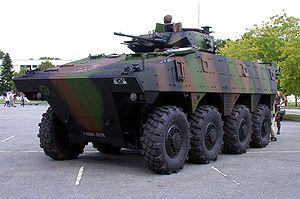
VBCI (Véhicule blindé de combat d'infanterie), moteur de 12 L de 550 cv, 8 roues motrices dont 4 directrices.
Le Véhicule blindé de combat d'infanterie est un véhicule de combat d'infanterie français tout-terrain à huit roues, conçu et fabriqué en France par Nexter Systems et par Renault Trucks Défense, qui est responsable de toute la partie mobilité de l'engin.
Nexter S.A. est un groupe industriel de l'armement appartenant à l'État français. Il fabrique du matériel militaire pour le combat terrestre, aéroterrestre, aéronaval et naval. Nexter résulte de la filialisation des différentes entités du groupe GIAT industries qui en devient la holding de tête. À sa création Nexter intégrait les filiales Systems, Munitions, Electronics et Mechanics.
Le régiment de marche du Tchad est un régiment d'infanterie VBCI de l'Armée de terre française. Il appartient aux troupes de marine. Depuis le 1ᵉʳ juillet 2010, il est implanté à Meyenheim, au sud de Colmar dans le Haut-Rhin, sur l'ancienne base aérienne 132.
Le véhicule de combat d'infanterie est un véhicule blindé destiné à transporter l'infanterie sur le champ de bataille et à lui fournir un soutien opérationnel au combat.